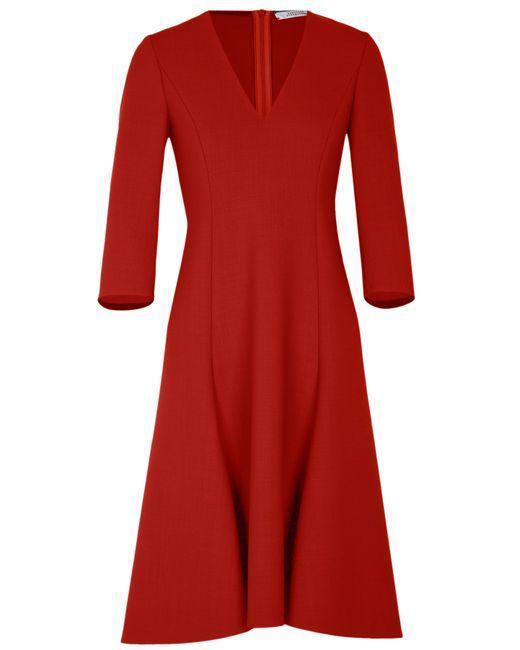
Langarm-Kleid mit V-Ausschnitt und schlichtem rotem Kleid für Damen